Witness: The Tour

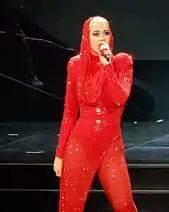
Perry performing at Madison Square Garden, New York City in October 2017

The show was divided into five segments—"Manifesto", "Retrospective", "Sexual Discovery", "Introspective", and "Emergence"—and concluded with an encore. Shortly before the show begins, the stage's eye-shaped screen displays a video of Perry's eye for a few moments. The eye transforms into a galaxy and a journey through outer space is shown, leading to a red-colored planet. The screen opens to reveal Perry riding upon a star-shaped structure, wearing a bejeweled and hooded red outfit with sunglasses. She performs the chorus of "Witness", followed by "Roulette" which she sings on top of giant climbable dice. "Dark Horse" is then sung, with Perry and her dancers atop of moving platforms. Perry performs "Chained to the Rhythm" next, with large puppets dressed in suits and sporting televisions for heads moving around the stage.